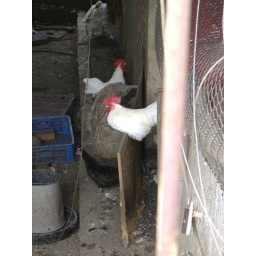
chicken pen along street in Nan Tou